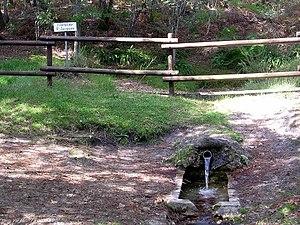
Saint-Yaguen
Saint-Yaguen est une commune française située dans le département des Landes, en région Nouvelle-Aquitaine.
Le département français des Landes compte 256 fontaines ou sources dites « guérisseuses », soit plus de 10 % des 2000 fontaines christianisées recensées en France. Près de cent trente sont recensées uniquement dans la partie forestière du département, qui compte parmi les régions françaises possédant la plus forte densité de fontaines de dévotion, après le Limousin, l’Auvergne et le Périgord. Elles constituent des éléments remarquables du petit patrimoine rural du département.